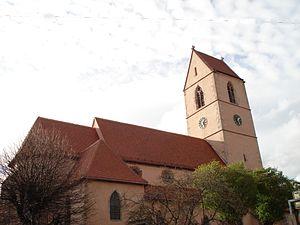
Wattwiller
Wattwiller est une commune française située dans le département du Haut-Rhin, en région Grand Est.